Nelson baronets

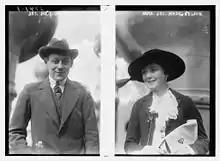
Sir James Hope Nelson, 2nd Baronet (1883–1960) and his wife circa 1913

There have been two baronetcies created for persons with the surname Nelson, both in the Baronetage of the United Kingdom. Both creations are extant as of 2024.